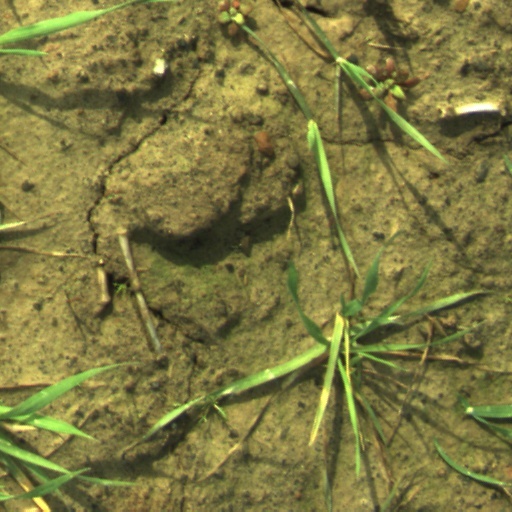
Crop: wheat